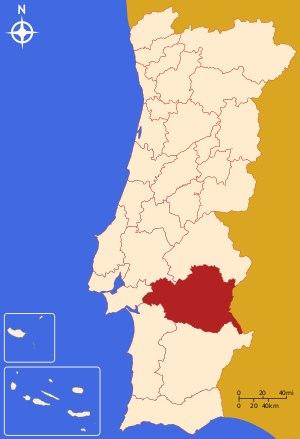
L'Alentejo central – en portugais : Alentejo Central – est une des 30 sous-régions statistiques du Portugal.